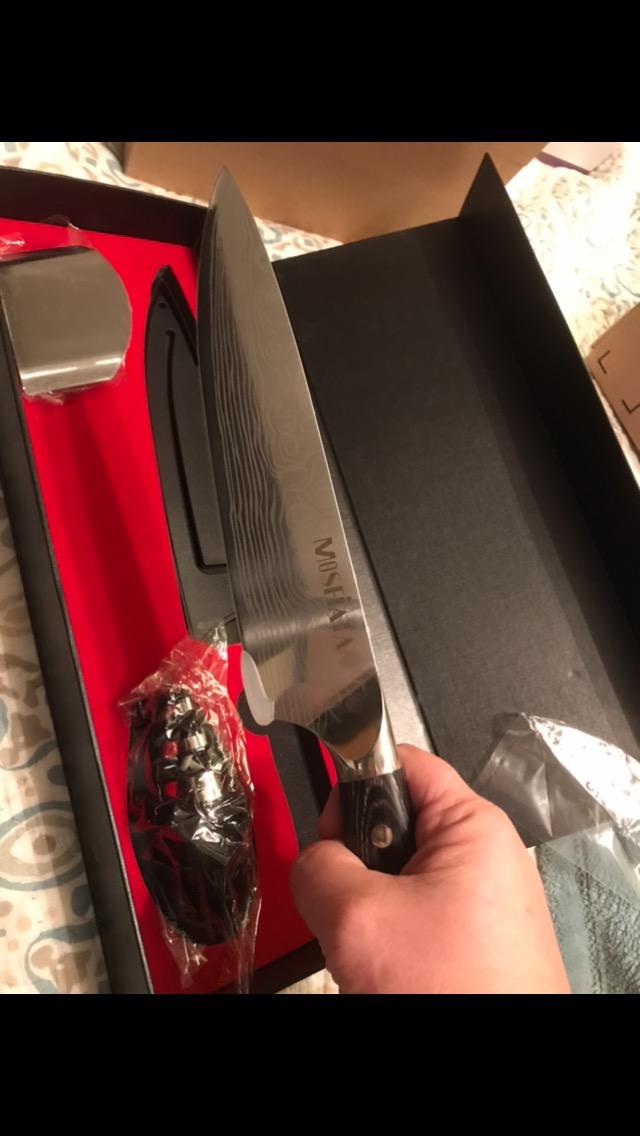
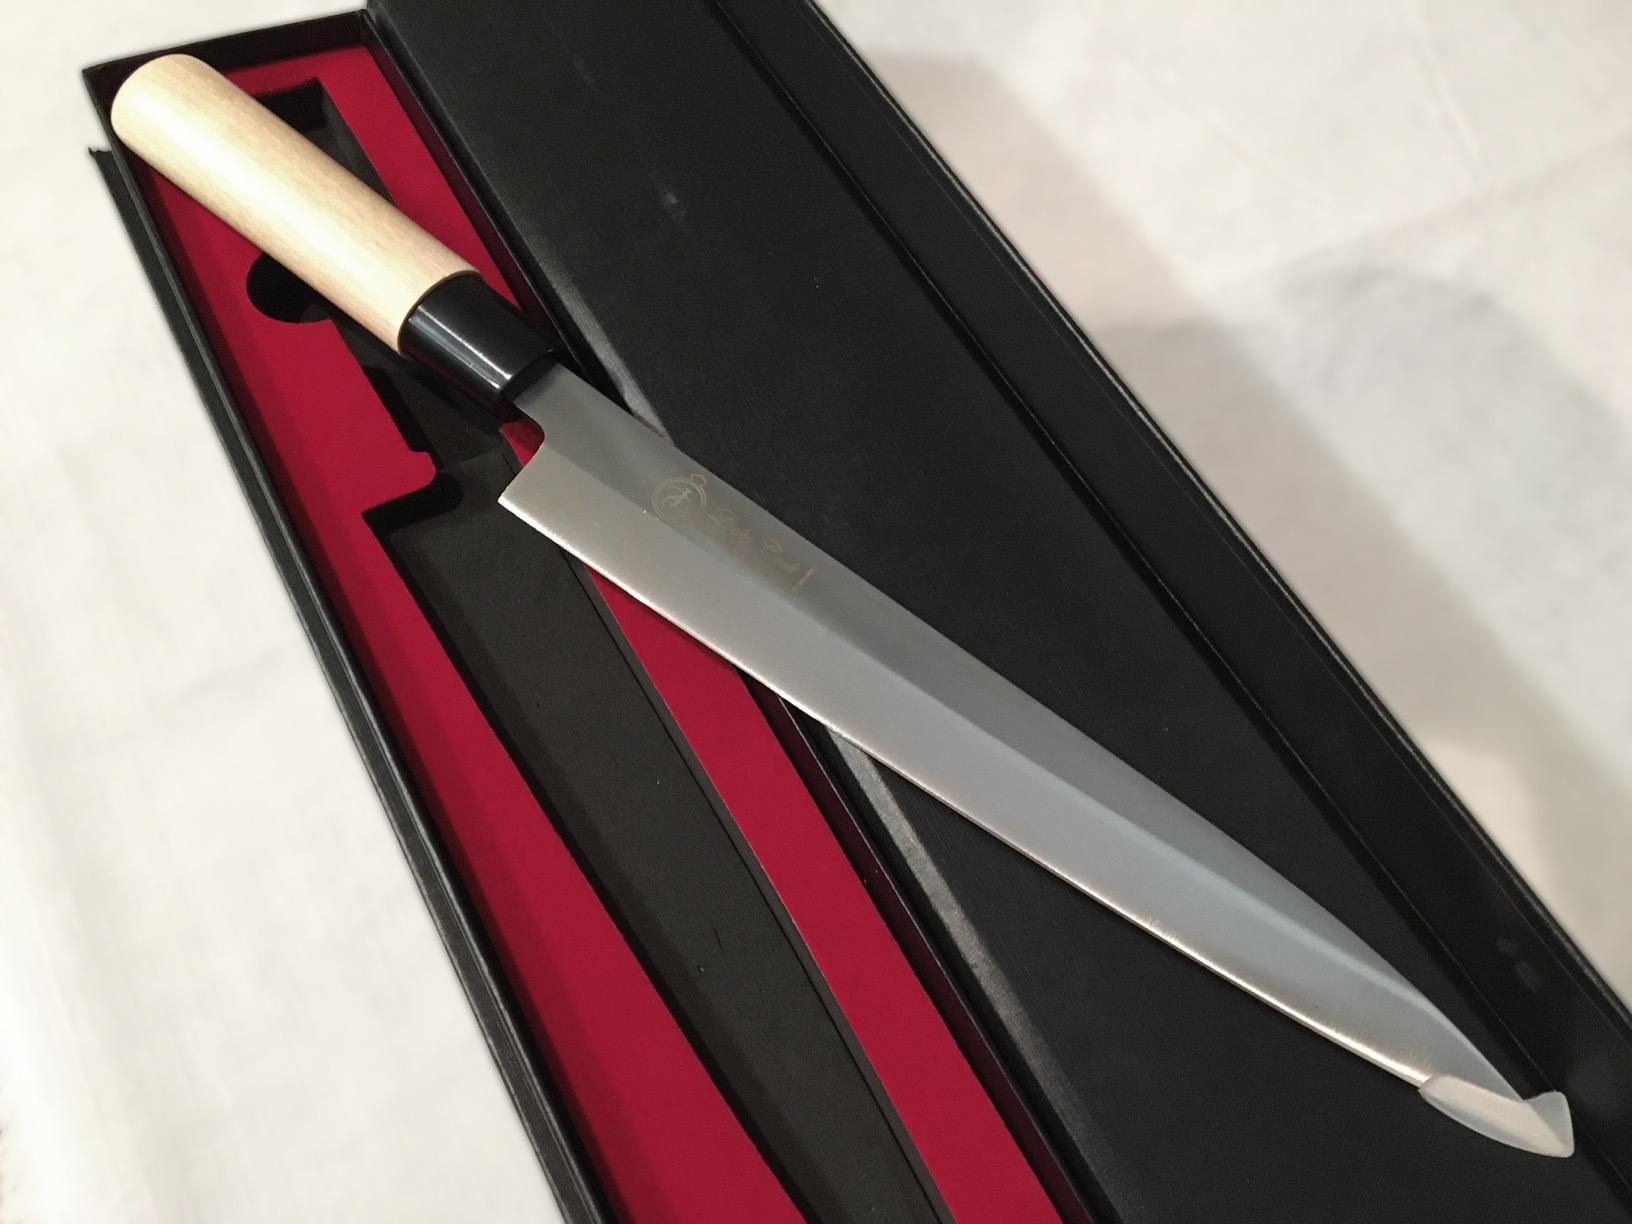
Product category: items_knife
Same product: no